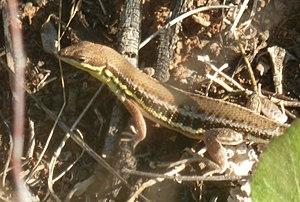
Ichnotropis capensis est une espèce de sauriens de la famille des Lacertidae.
Ichnotropis est un genre de sauriens de la famille des Lacertidae.